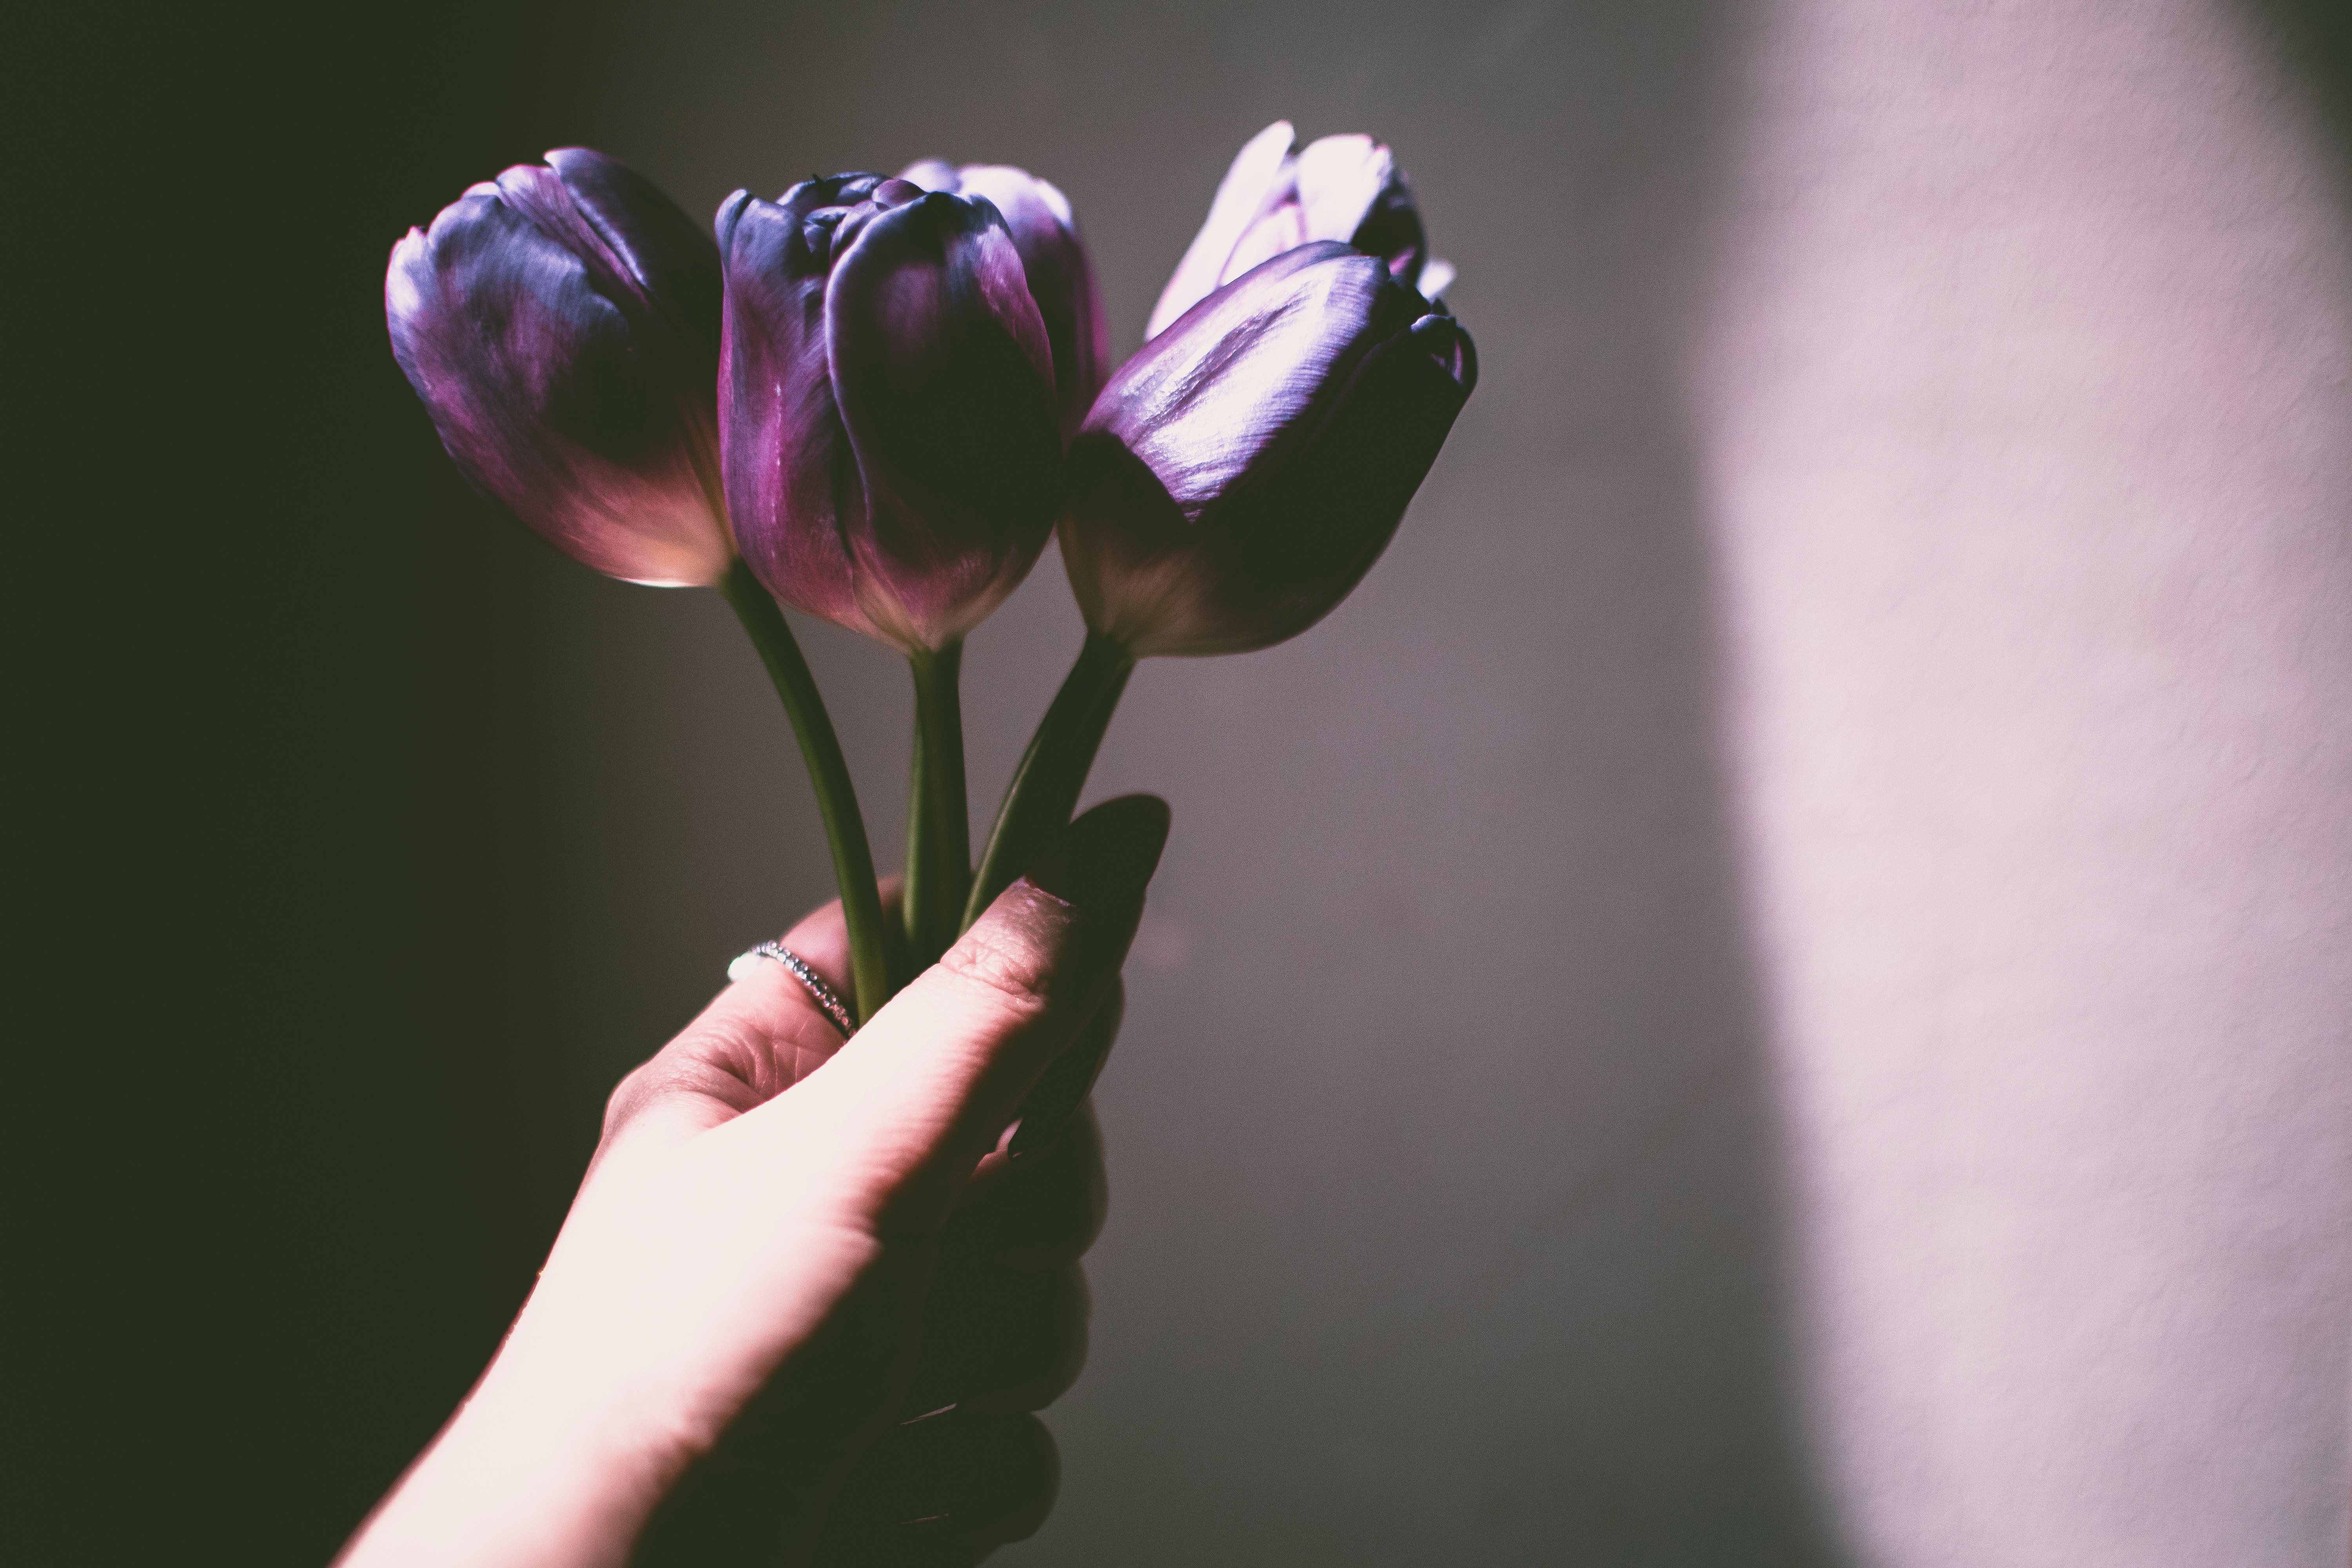
purple, flower, violet, petal, hand, tulip, plant, spring, pink, botany, flowering plant, close up, finger, plant stem, photography, lily family, macro photography, violet family, bud, wildflower, nail, perennial plant